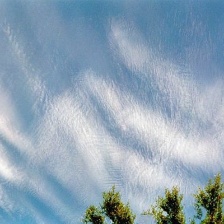
Cloud type: Cirrocumulus